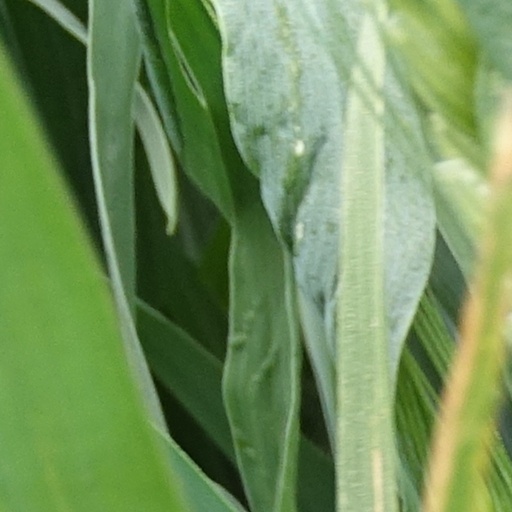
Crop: wheat